Weßling (Oberbay) station

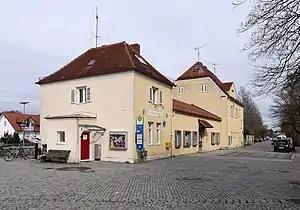
2019

Weßling (Oberbay) station is a railway station in the municipality of Weßling, located in the Starnberg district in Upper Bavaria, Germany.